Facet joint

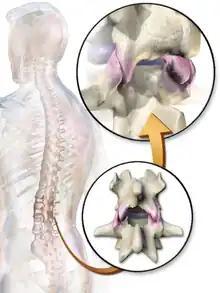
Illustration highlighting facet joint articulation between two vertebrae

The facet joints (also zygapophysial joints, zygapophyseal, apophyseal, or Z-joints) are a set of synovial, plane joints between the articular processes of two adjacent vertebrae. There are two facet joints in each spinal motion segment and each facet joint is innervated by the recurrent meningeal nerves.